Telheiras Station

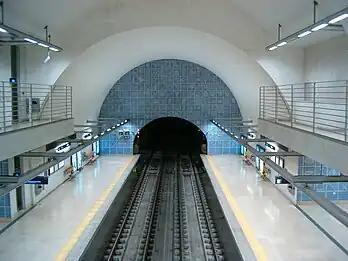

Telheiras station is the northern terminus on the Green Line of the Lisbon Metro. The station is located between Rua Prof. Francisco Gentil and Estrada de Telheiras, next to Azinhaga do Areeiro.